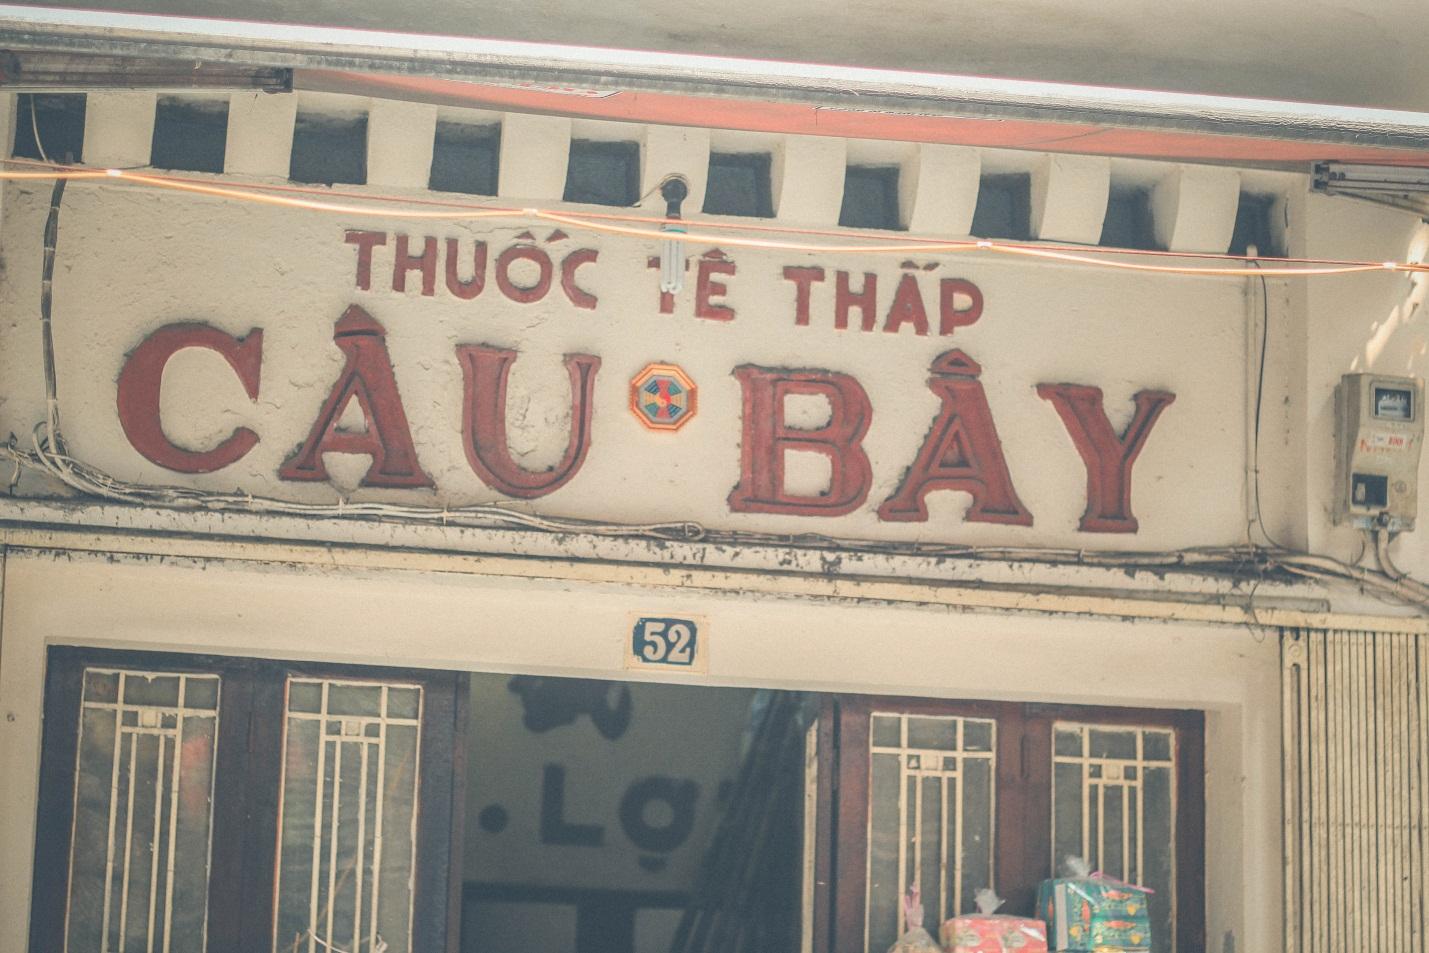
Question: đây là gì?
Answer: đây là một hiệu thuốc tê thấp